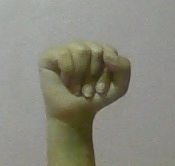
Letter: saad